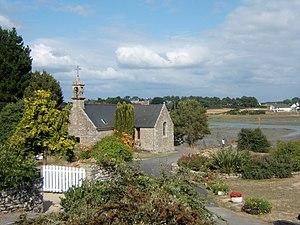
L'église Saint-Philibert de Saint-Philibert, non loin du Golfe du Morbihan.
Saint-Philibert [sɛ̃filibɛʁ] est une commune française, située dans le département du Morbihan en région Bretagne.